Sudoku

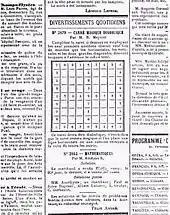
From "La France" newspaper, July 6, 1895: The puzzle instructions read, "Use the numbers 1 to 9 nine times each to complete the grid in such a way that the horizontal, vertical, and two main diagonal lines all add up to the same total."

Number puzzles appeared in newspapers in the late 19th century, when French puzzle setters began experimenting with removing numbers from magic squares. "Le Siècle", a Paris daily, published a partially completed 9×9 magic square with 3×3 subsquares on November 19, 1892. It was not a Sudoku because it contained double-digit numbers and required arithmetic rather than logic to solve, but it shared key characteristics: each row, column, and subsquare added up to the same number.